Théâtre d'Orléans

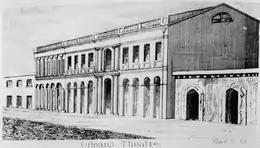
The Orleans Theatre and Ballroom, 1838

In the first five seasons under the leadership of Davis, the Théâtre d'Orléans presented 140 operas, including 52 American premieres. The repertory consisted primarily of French operas by composers such as Boieldieu, Isouard and Dalayrac.